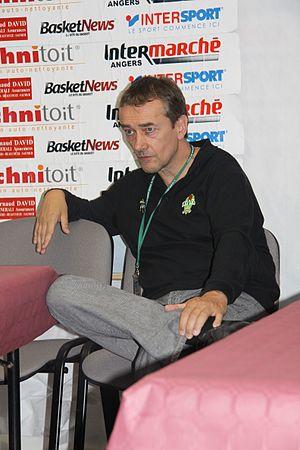
Pierre Vincent en conférence de presse à Angers
Le Tango Bourges Basket est un club de basket-ball français fondé en 1967 et basé à Bourges qui appartient à la LFB, qui est le plus haut niveau du championnat de France. Le club, qui possède un des plus beaux palmarès du pays, avec trois victoires en Euroligue, compétition de clubs la plus prestigieuse en Europe, en 1997, 1998 et 2001, une Coupe Ronchetti en 1995 et une Eurocoupe en 2016. Le club est le premier club ex-aequo avec le Clermont UC pour le plus grand nombre de titre de championnat de France avec quatorze titres après celui de 2018.
L'équipe de France commence sa saison 2012 avec l'ambition de se qualifier pour les Jeux olympiques de Londres. Elle obtient cette qualification lors du tournoi préolympique de basket-ball 2012 disputé fin juin à Ankara en Turquie en gagnant trois matchs consécutifs. Lors du tournoi olympique, elle parvient en finale en étant invaincue au bout de sept matchs. En finale, la France s'incline face aux États-Unis, sélection qui remporte son cinquième titre consécutif.